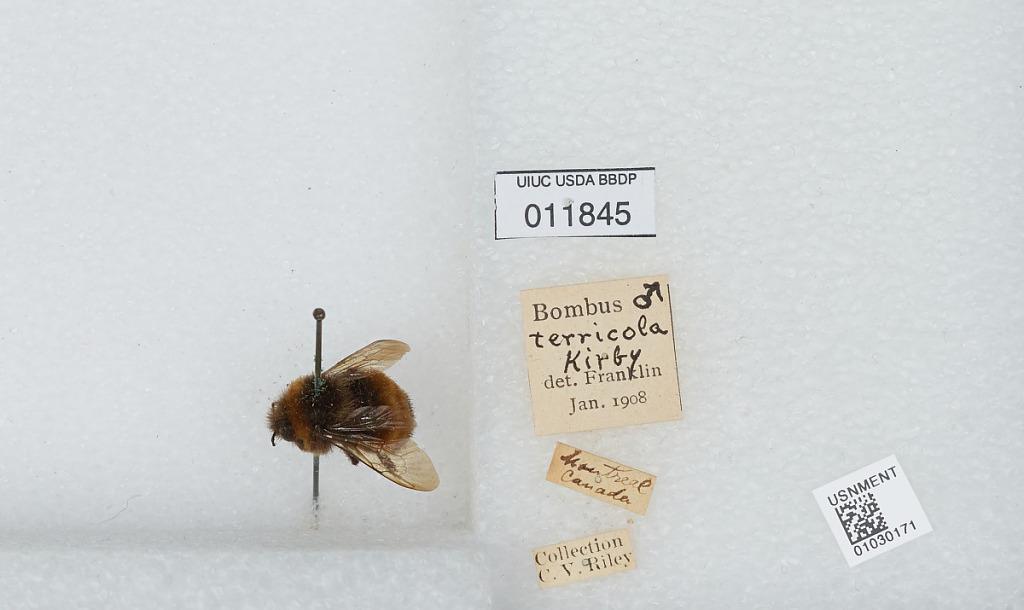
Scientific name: Bombus (Bombus) terricola Kirby
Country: Canada
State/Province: Quebec
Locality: Montréal
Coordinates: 45.5154, -73.6529
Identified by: Franklin